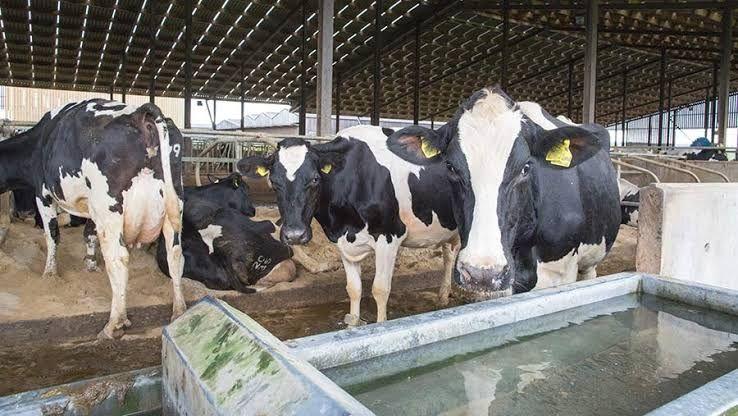
Hawa ni ng'ombe wa maziwa iliyoko ndani ya banda kubwa lenye paa la bati. Ng`ombe wengine ni wa rangi nyeusi na madoa meupa, na baadhi yao wana alama za njano masikioni. Mbele ya picha kuna kidimbwi au tanki ndogo la maji ya kunywa kwa ajili ya mifugo. Banda lina nafasi kubwa likiwa na mwanga wa kutosha kutana na muundo wa paa.